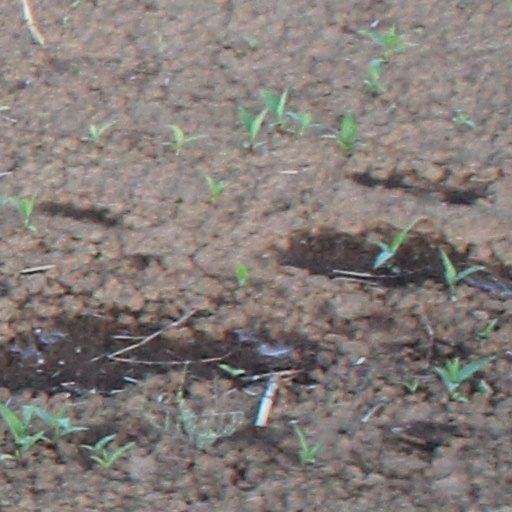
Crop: wheat